Black Indians in the United States

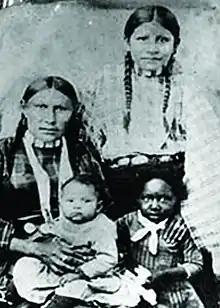
Left to right: Mrs. Amos Chapman, her daughter, sister (all Southern Cheyenne), and an unidentified girl of African American descent. 1886

After the Civil War, in 1866 the United States government required new treaties with the Five Civilized Tribes, who each had major factions allied with the Confederacy. They were required to emancipate their slaves and grant them citizenship and membership in the respective tribes, as the United States freed slaves and granted them citizenship by amendments to the US Constitution. These people were known as "Freedmen", for instance, Muscogee or Cherokee Freedmen.